Shazad Latif

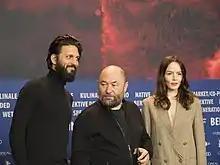

"Spooks" was his first major role on television, as the highly skilled technician and data analyst Tariq Masood. He appeared in all series of "Toast of London" as the recurring character Clem Fandango, one of the studio staff recording the voice of lead character Steven Toast (Matt Berry).